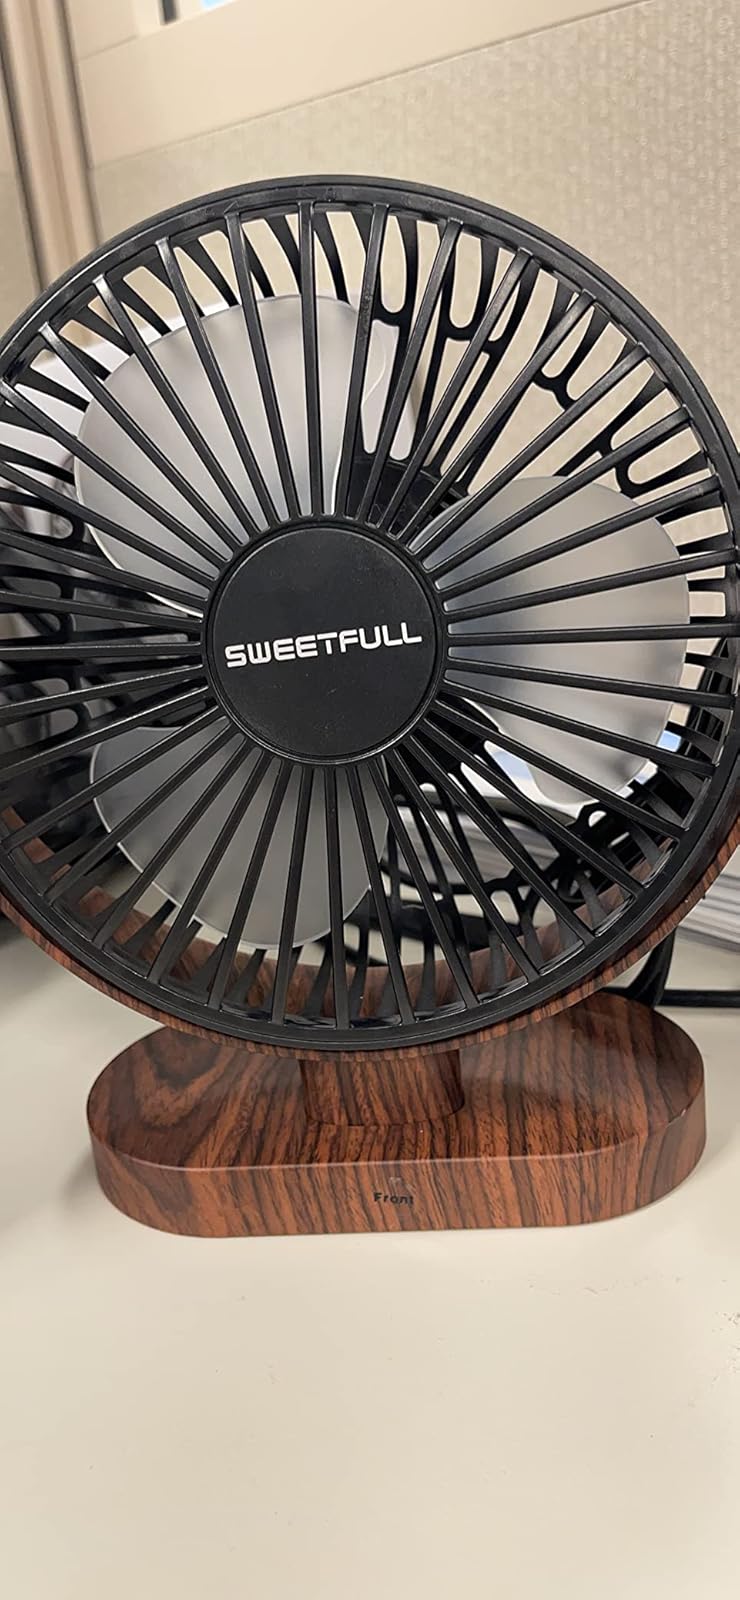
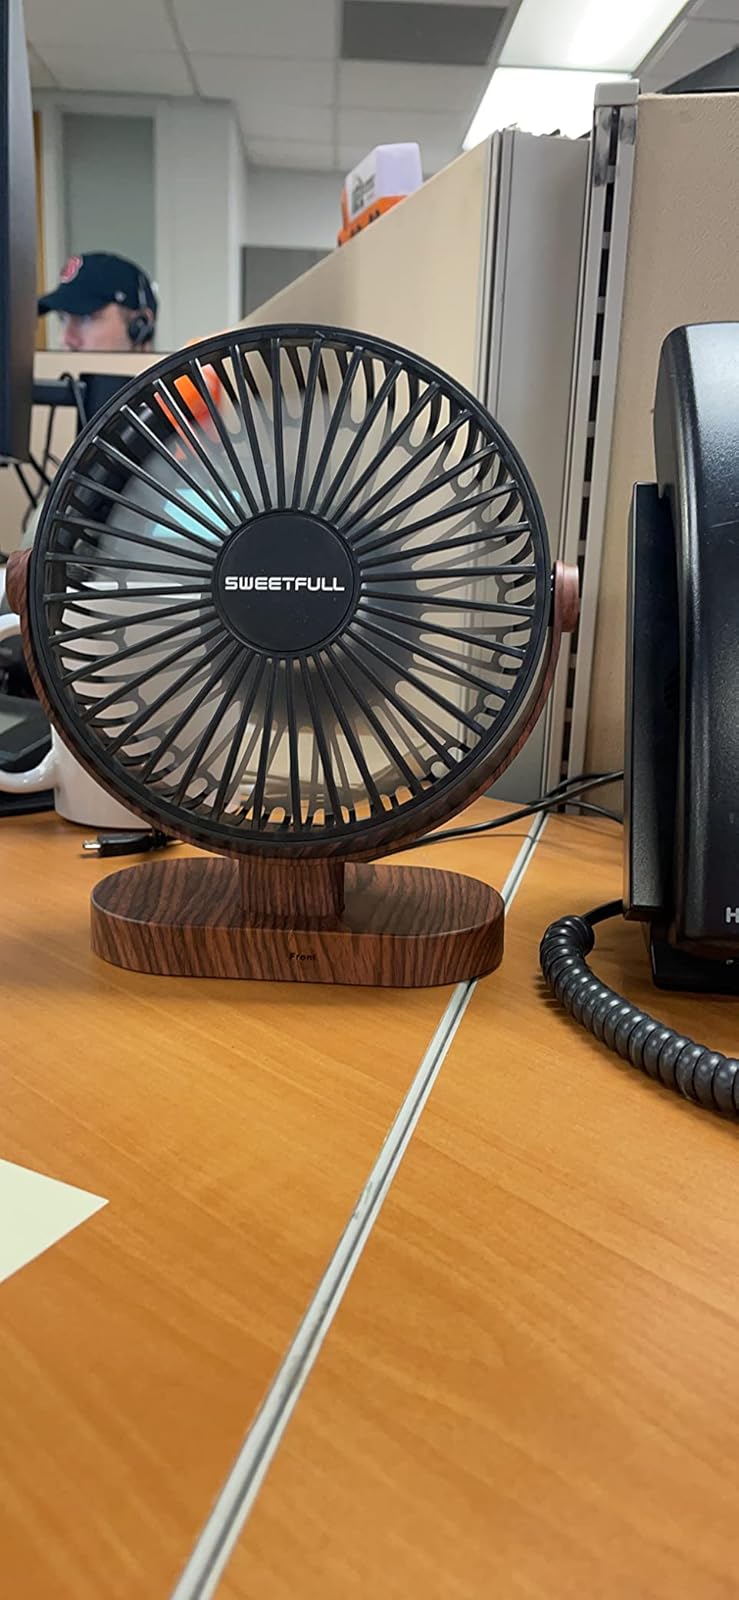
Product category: fan
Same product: yes